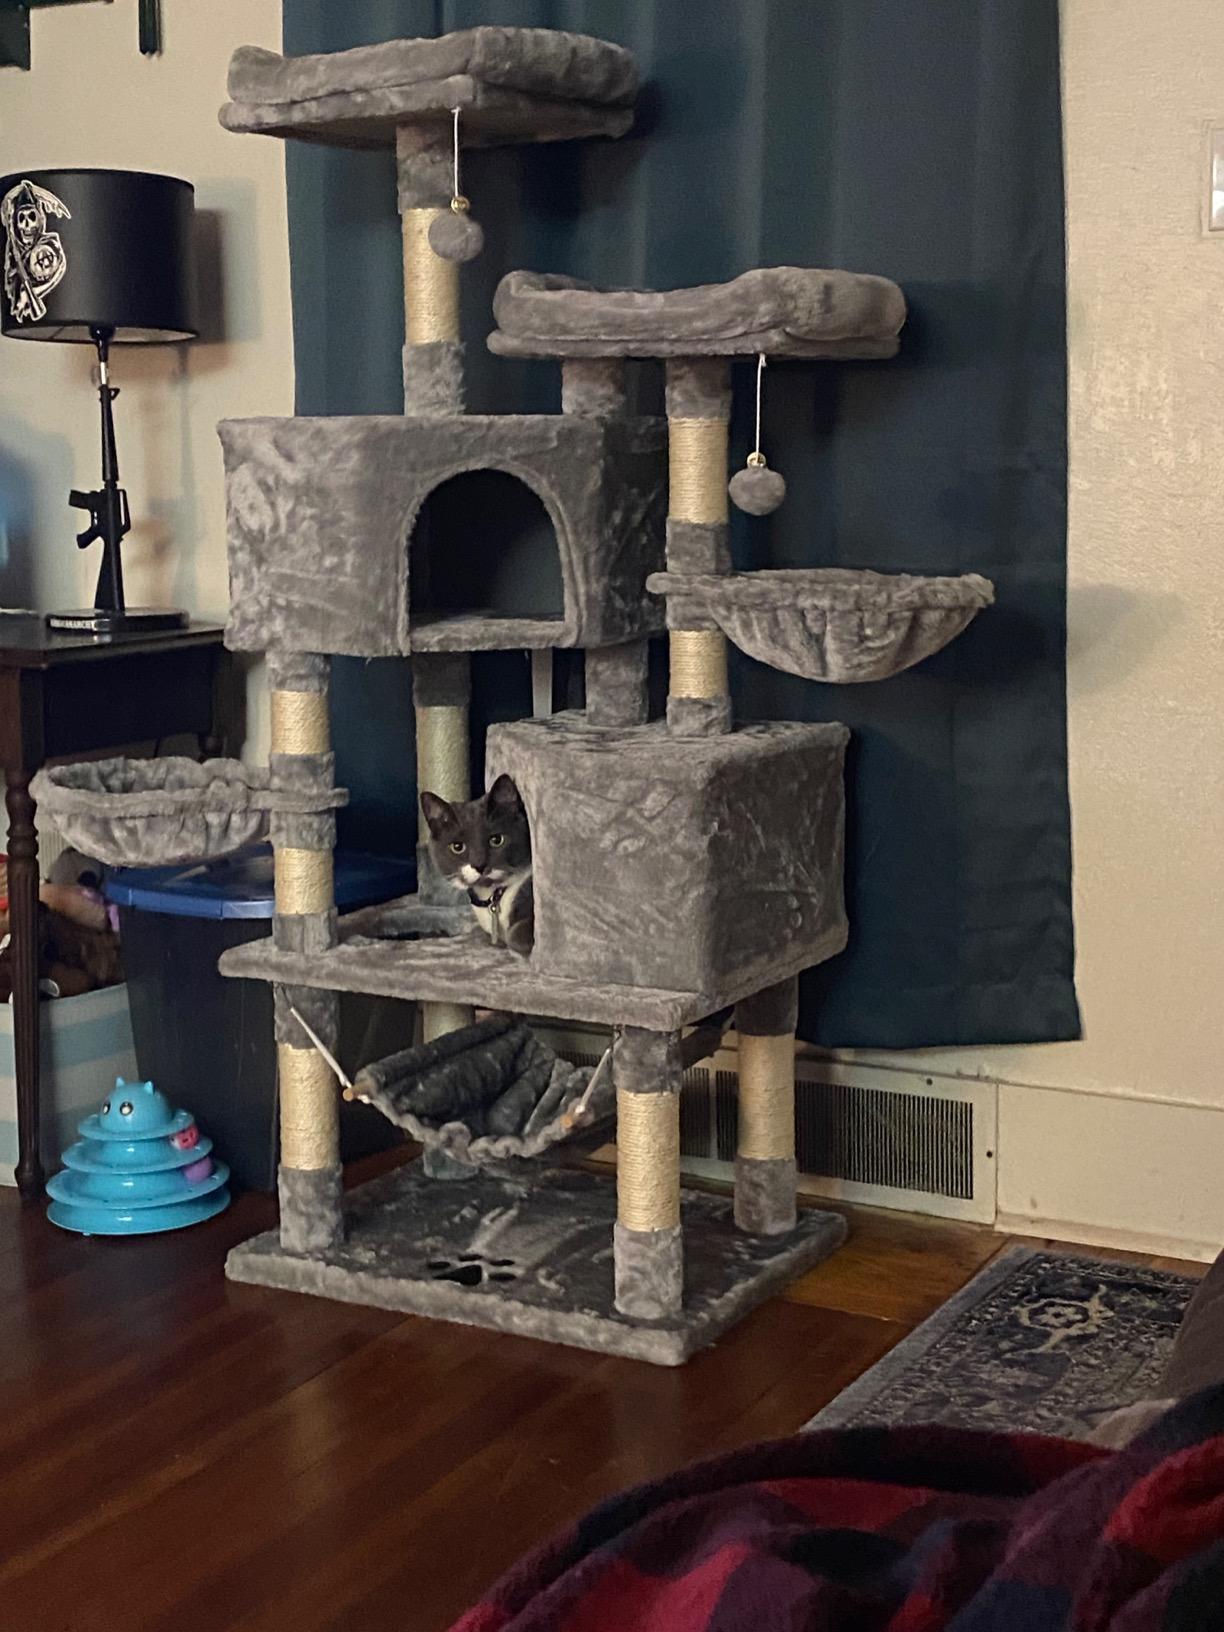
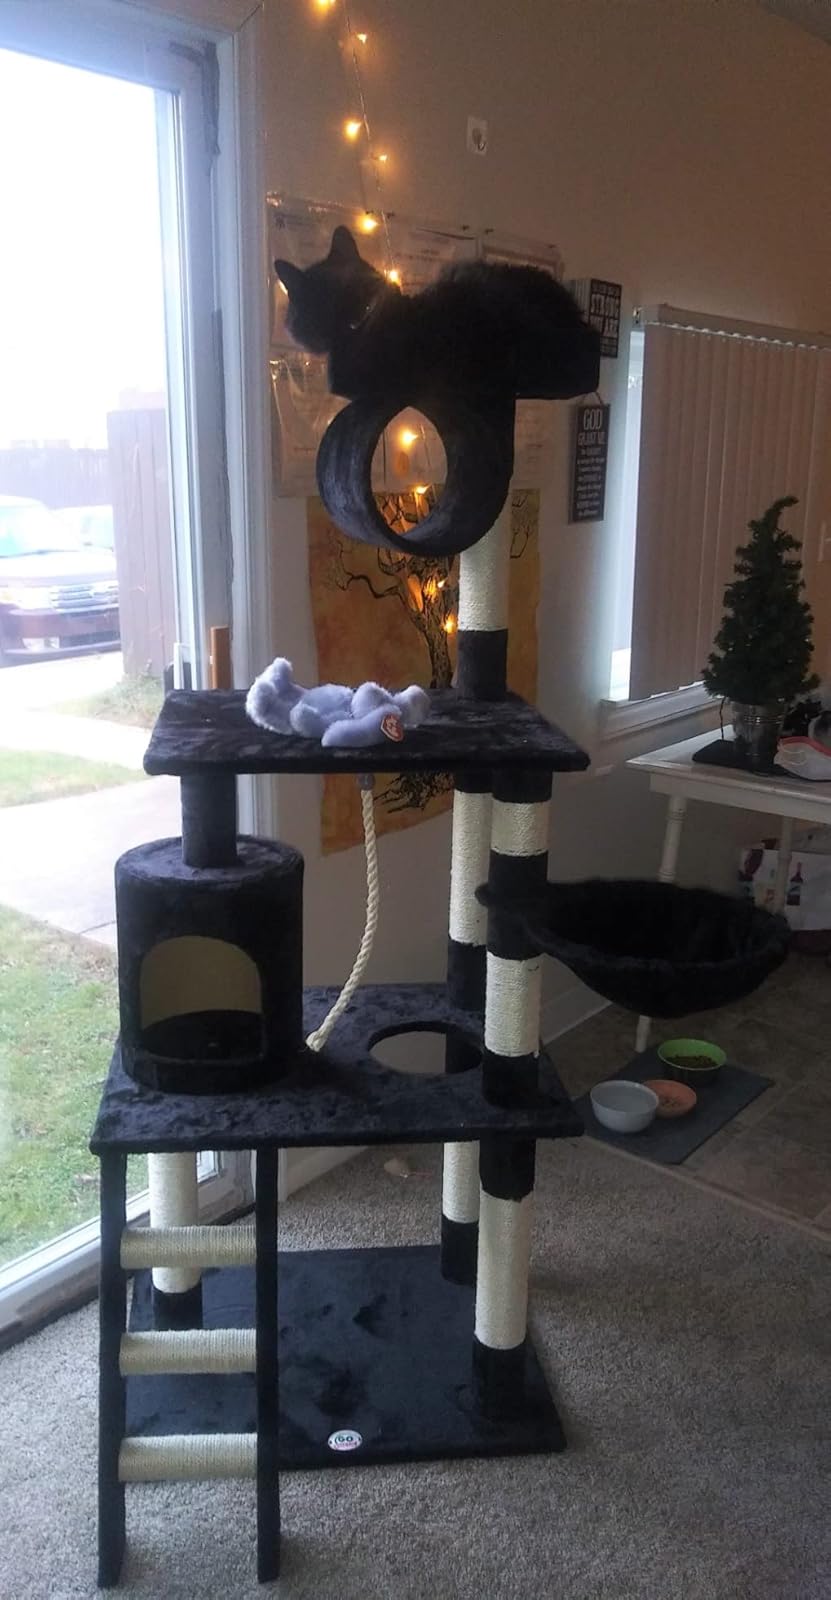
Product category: items_cat tree
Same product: no